Leo Durocher

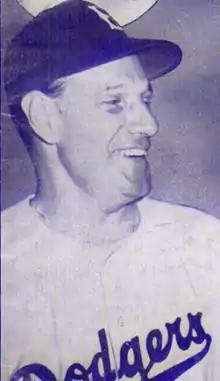
Durocher in 1948

Leo Ernest Durocher (French spelling Léo Ernest Durocher) (July 27, 1905 – October 7, 1991), nicknamed "Leo the Lip" and "Lippy", was an American professional baseball player, manager and coach. He played in Major League Baseball as an infielder. Upon his retirement, he ranked fifth all-time among managers with 2,008 career victories, second only to John McGraw in National League history. Durocher still ranks twelfth in career wins by a manager. A controversial and outspoken character, Durocher's half-century in baseball was dogged by clashes with authority, the baseball commissioner, the press, and umpires; his 100 career ejections as a manager trailed only McGraw when he retired, and he still ranks third on the all-time list. He won three National League pennants and one world championship.